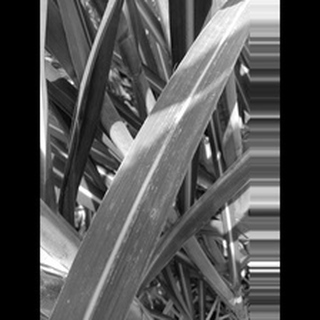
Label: sugarcane_rust